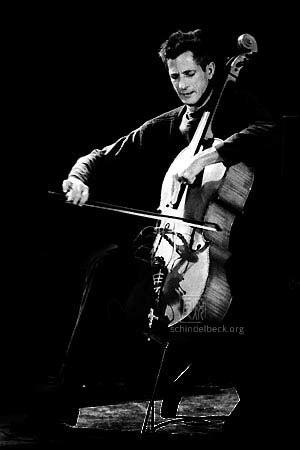
Tom Cora, né Thomas Henry Corra le 14 septembre 1953 à Richmond en Virginie et mort le 9 avril 1998 à Draguignan, est un violoncelliste et compositeur américain. Il est en particulier connu pour son travail expérimental et d'improvisation libre. Il a notamment enregistré avec John Zorn, Butch Morris, Hans Reichel et The Ex, et fait partie des groupes Curlew, Third Person et Skeleton Crew.